Palwasha Hassan

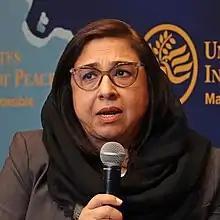
Hassan in July 2022

Palwasha Hassan (born 1969 in Kabul, Afghanistan) is an Afghan women's rights and peace activist and former politician. She was the founder and executive director of the Kabul-based non-profit Afghan Women's Educational Center, founded in 1991.